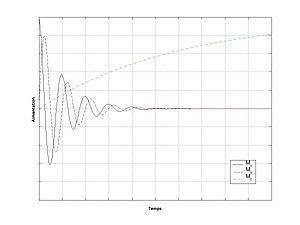
Aimantation en fonction du temps pour retour à l'équilibre
En physique et chimie, notamment dans la résonance magnétique nucléaire, dans l'imagerie par résonance magnétique et dans la résonance paramagnétique électronique, les équations de Bloch sont un ensemble d’équations macroscopiques utilisées pour calculer l'aimantation nucléaire M = en fonction du temps lorsque les temps de relaxation T₁ et T₂ sont présents. Les équations de Bloch sont parfois appelées équations du mouvement de l'aimantation nucléaire. Ces équations ont été introduites par Félix Bloch en 1946 et sont analogues aux équations de Maxwell-Bloch qui décrivent l'effet d'un champ électromagnétique sur un système à deux niveaux et les relaxations qu'on y peut observer.